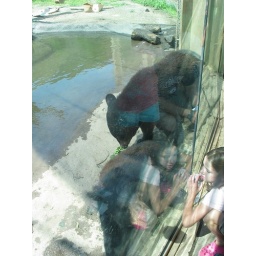
A bear rests by the water in his enclosure at the zoo.